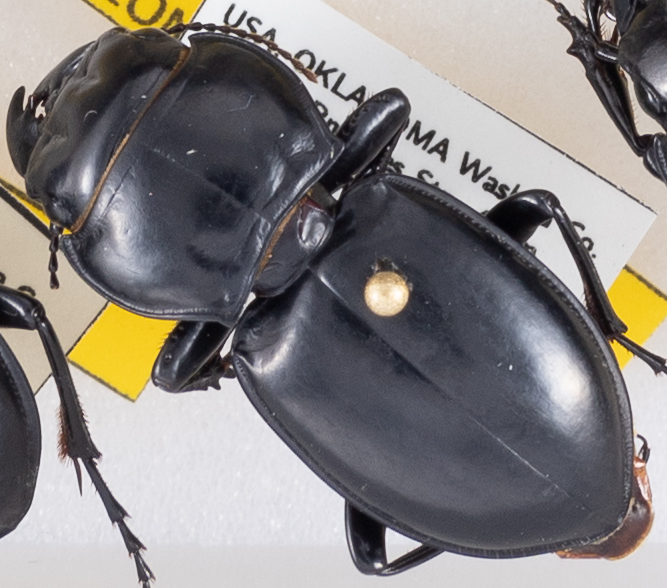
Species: Pasimachus californicus
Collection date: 2021-07-14
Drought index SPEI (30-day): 0.9
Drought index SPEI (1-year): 0.24
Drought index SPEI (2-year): -0.8